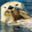
Label: otter